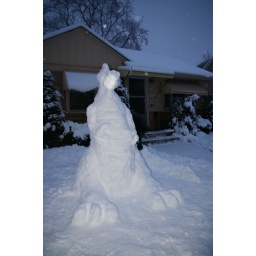
Making a snow dragon with Anna in front of the little house in the middle of the street